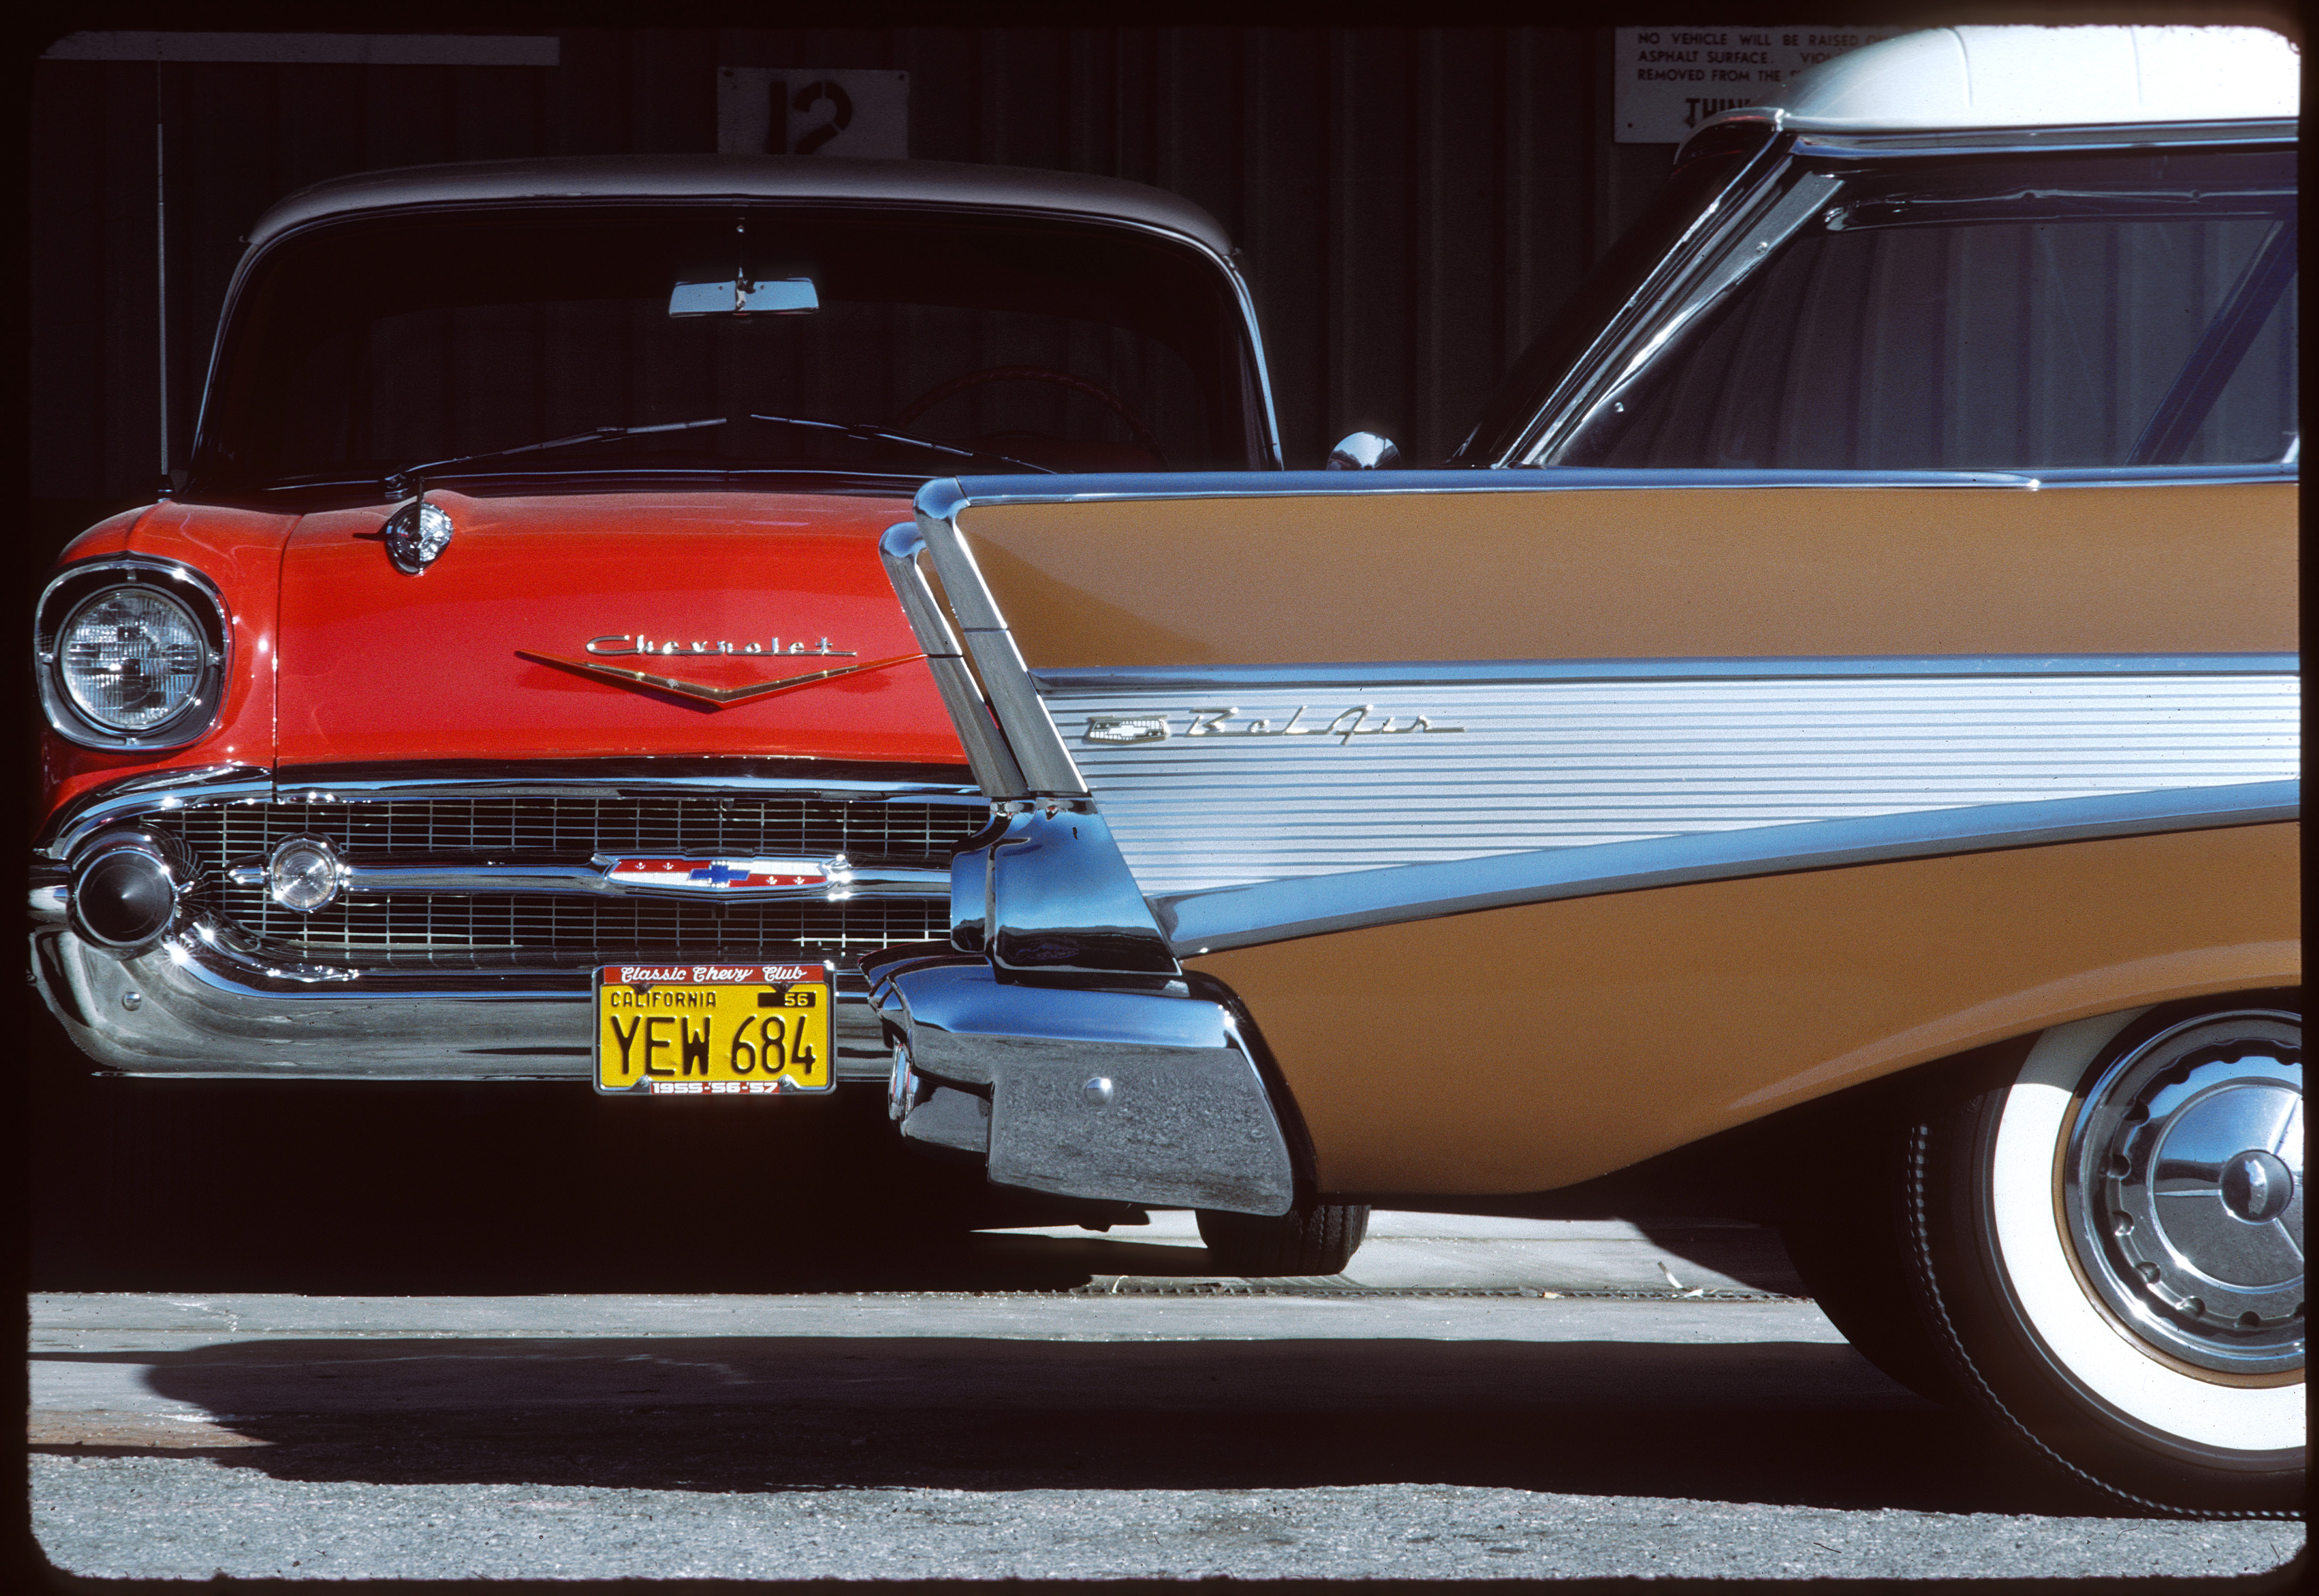
car, nomad, vehicle, motor vehicle, vintage car, sedan, classic, chevrolet, convertible, 1957, belair, kodachrome, 57, antique car, hot rod, land vehicle, automobile make, automotive exterior, luxury vehicle, chevrolet bel air